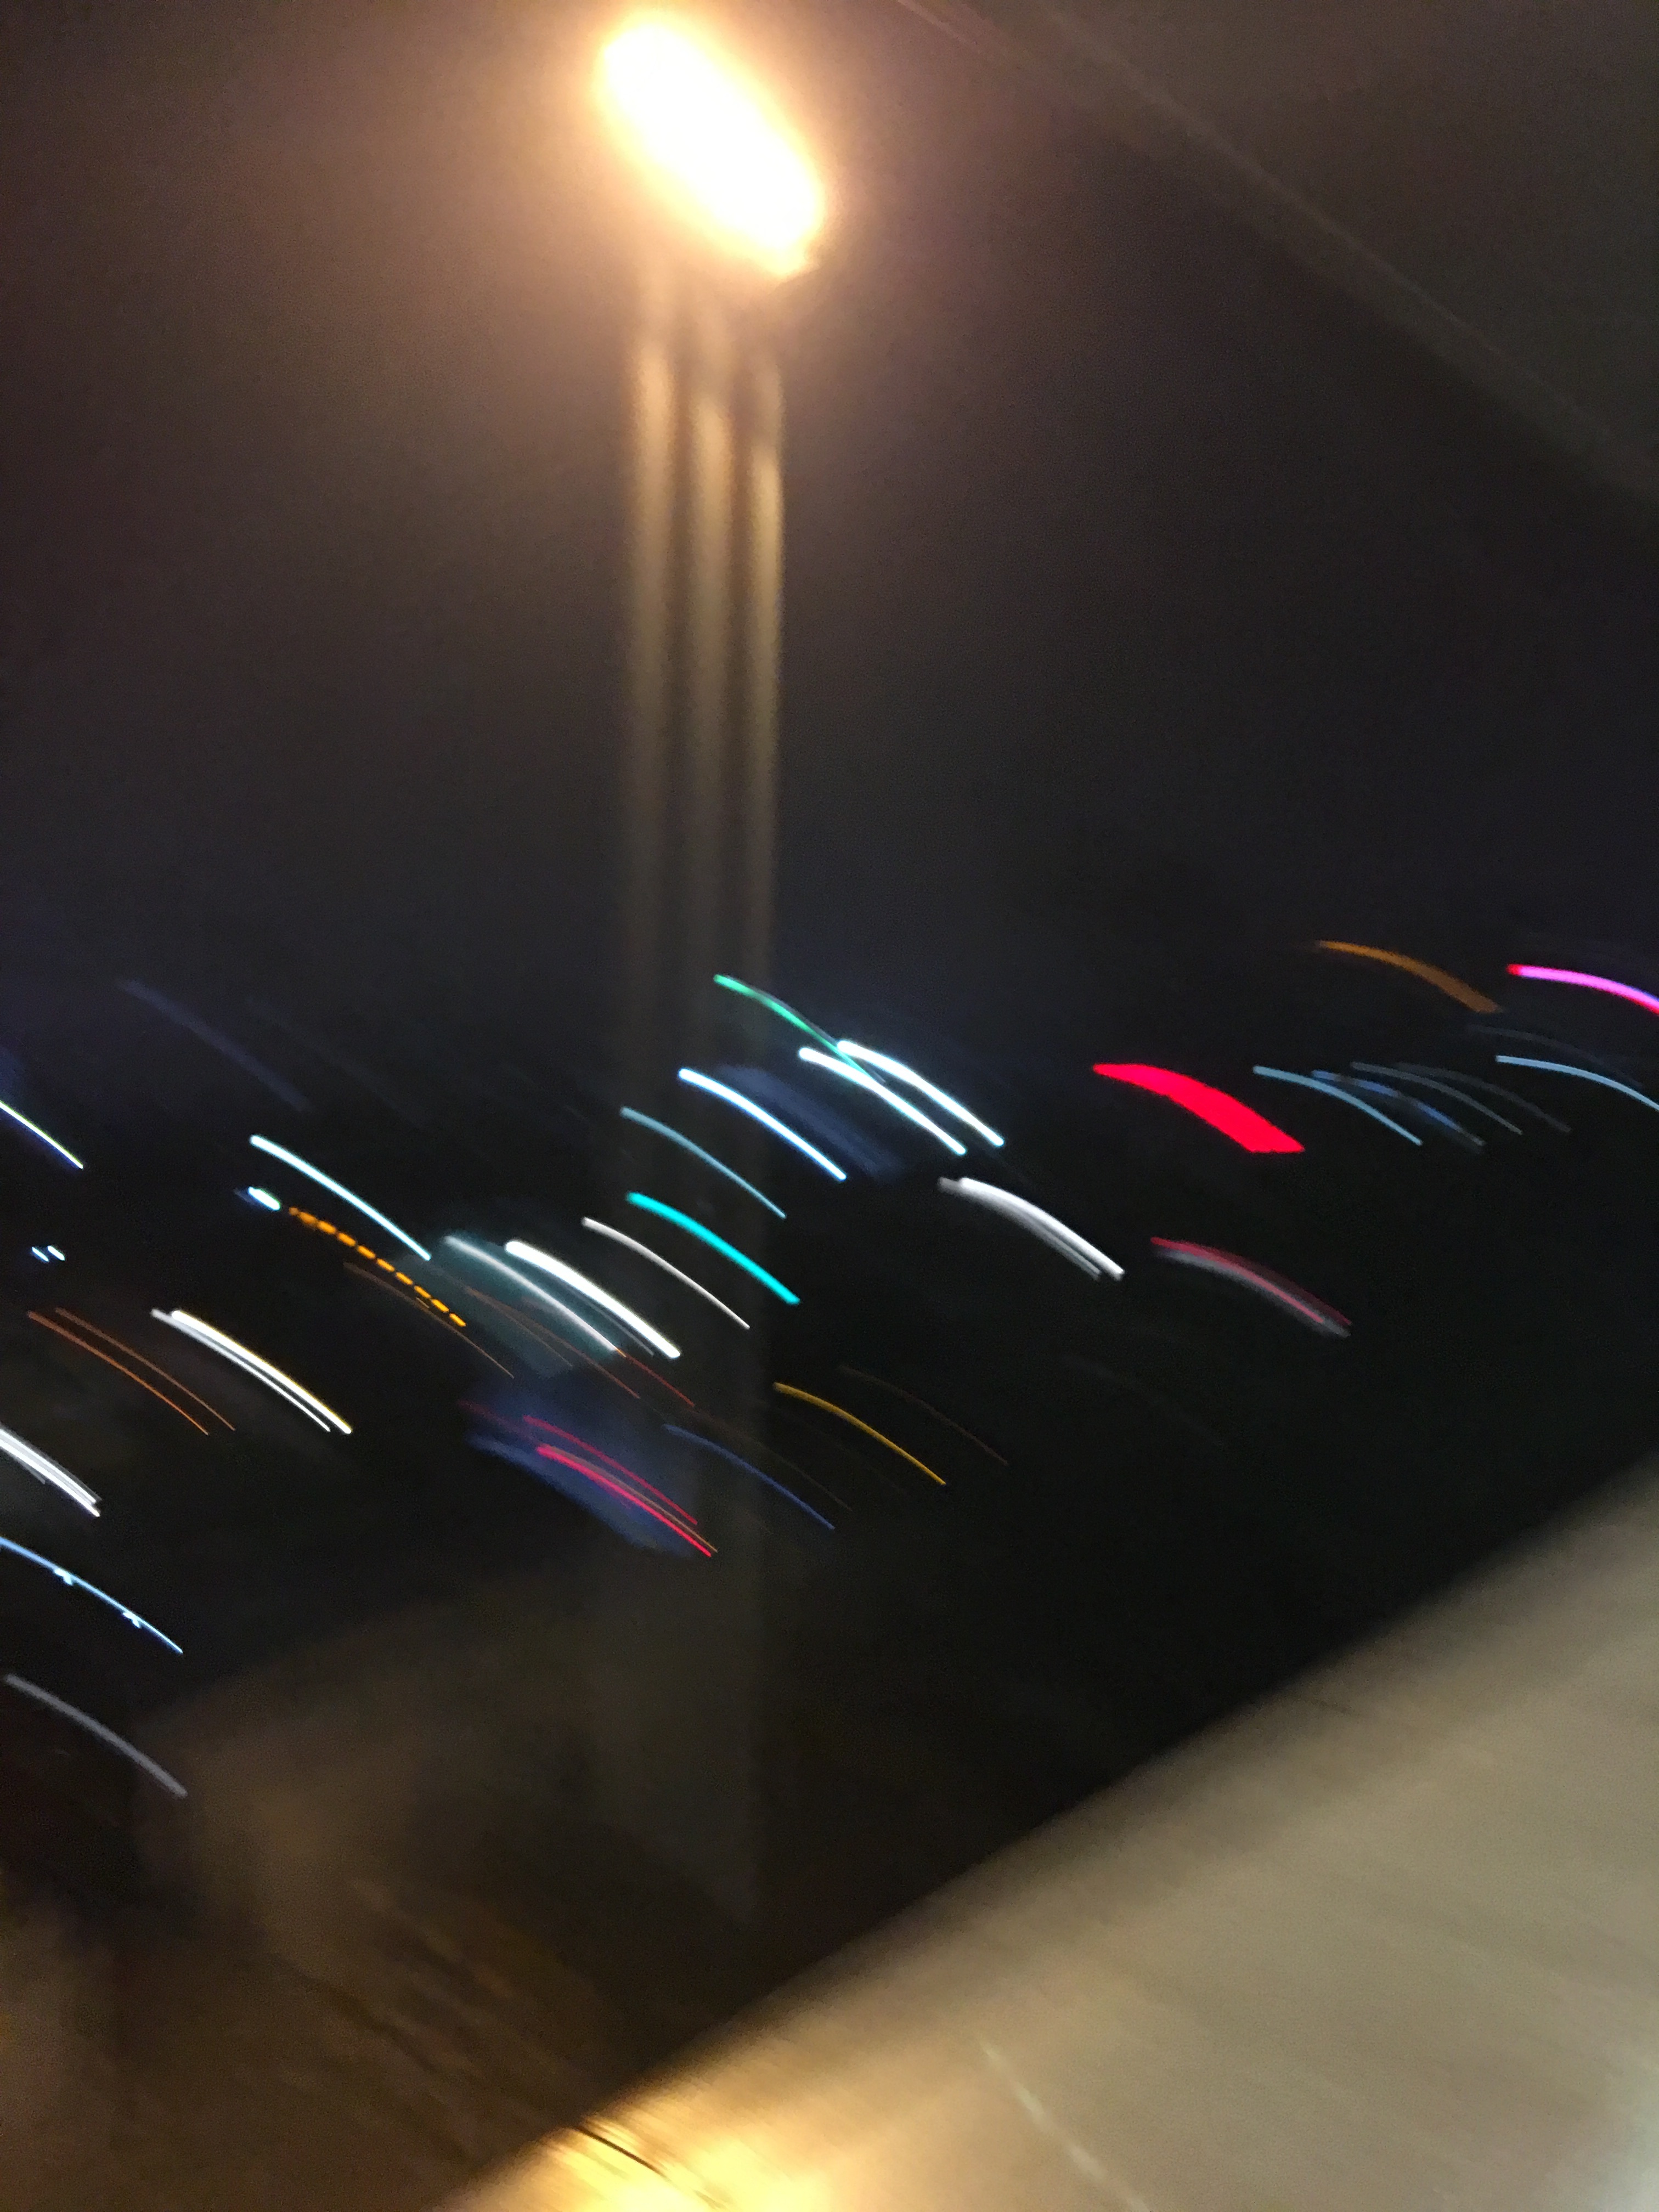
light, night, line, color, darkness, lighting, shape, atmosphere of earth